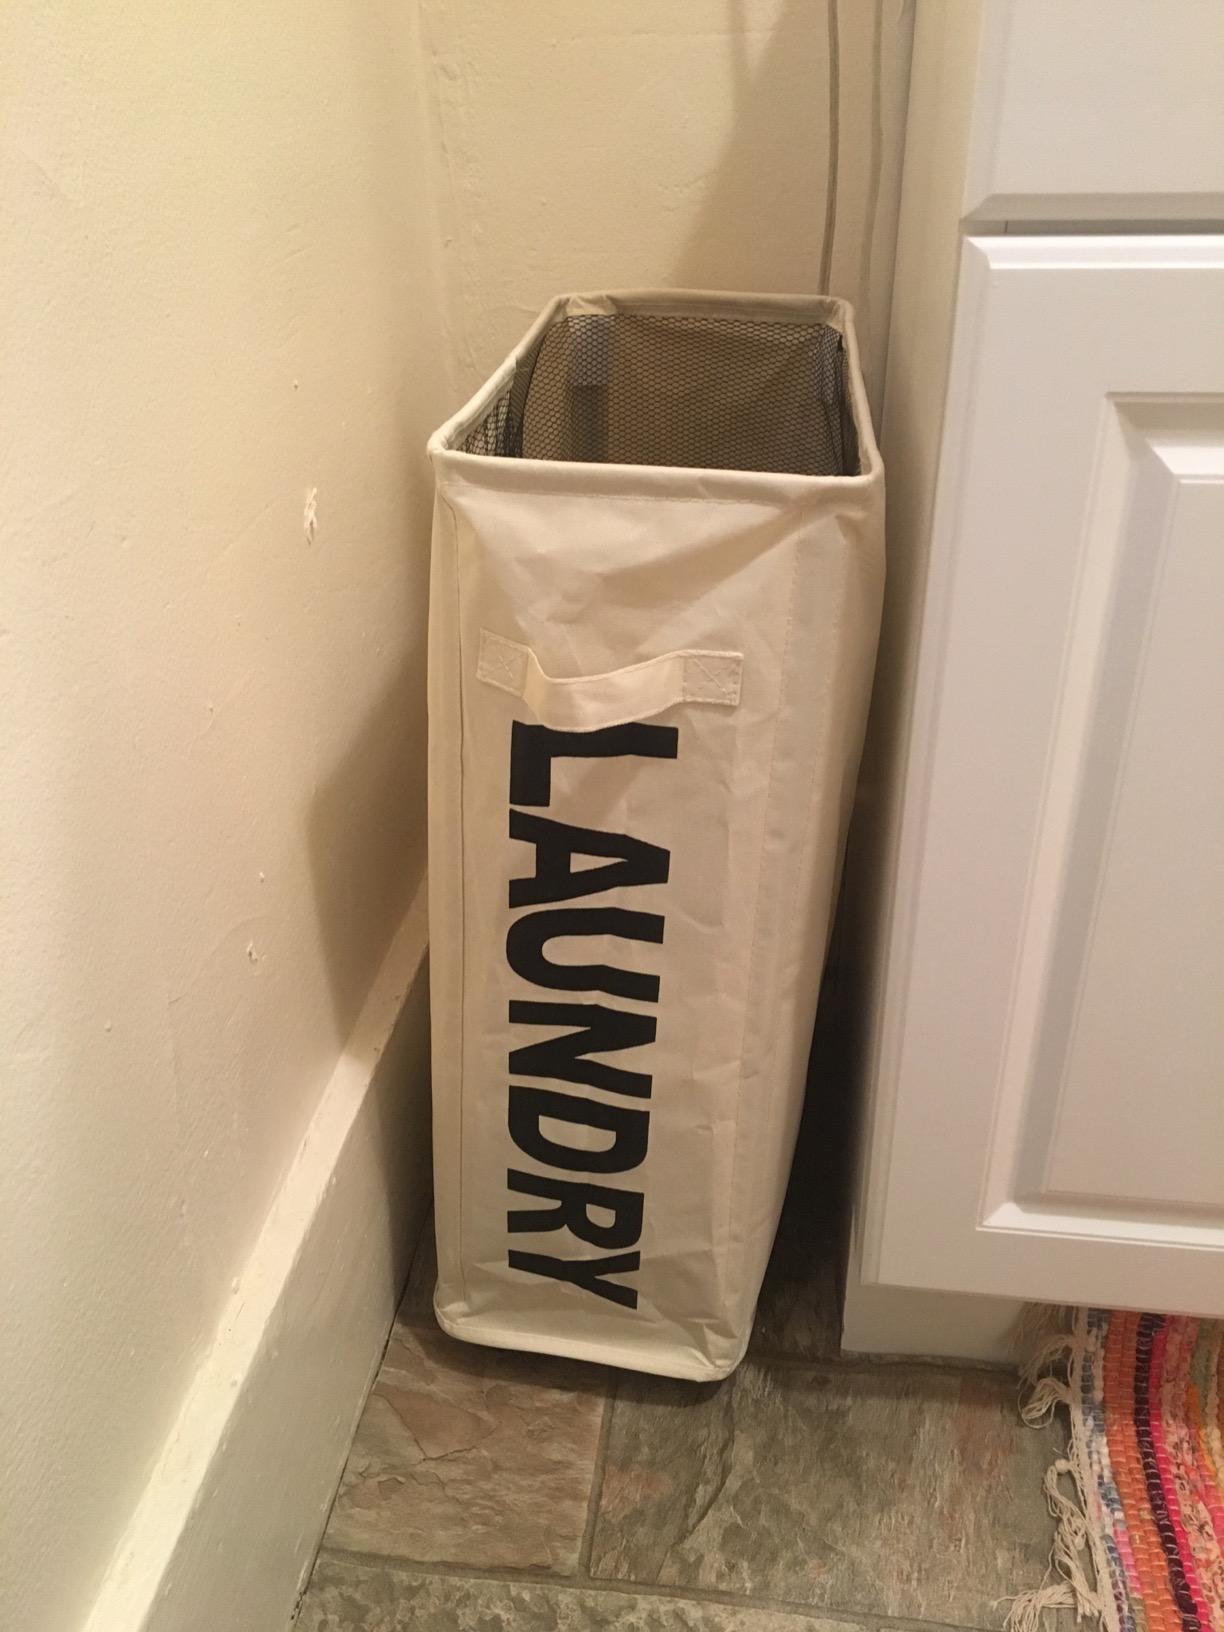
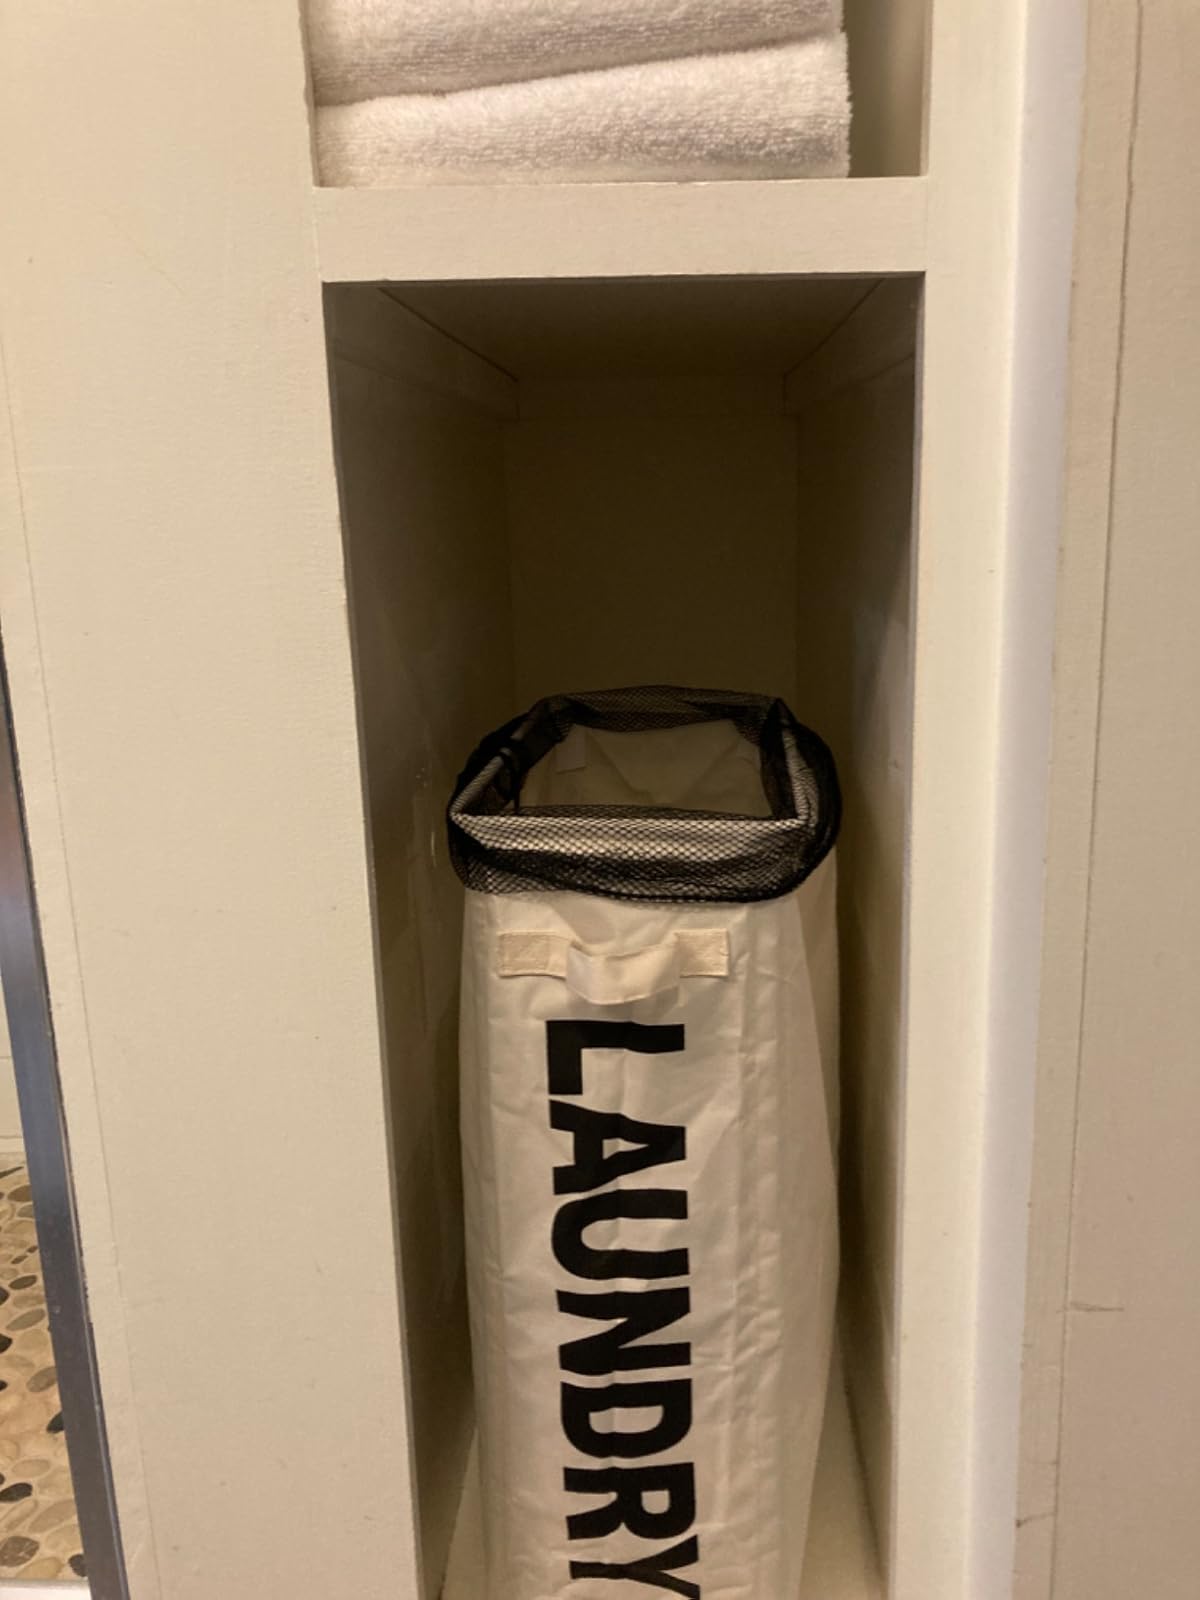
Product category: items_hamper
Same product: yes